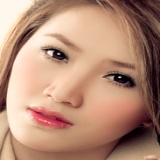
ca sĩ Bảo Thy